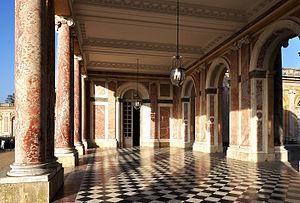
Colonnade appelée péristyle du Grand Trianon dans le domaine du Château de Versailles, département des Yvelines en France. This building is classé au titre des Monuments Historiques. It is indexed in the Base Mérimée, a database of architectural heritage maintained by the French Ministry of Culture,
Le marbre est utilisé depuis l'Antiquité comme matériau pour la sculpture et pour l’architecture. La consistance ferme et dense du marbre lui permet de prendre un beau poli, et sa translucidité associée au haut indice de réfraction des cristaux de calcite, principal composant des vraies marbres, permet à la lumière de « pénétrer » dans la superficie de la pierre avant d’être réfléchie, conférant à ce matériau une luminosité spéciale.
Le marbre de Caunes-Minervois, appelé aussi marbre de Languedoc, est